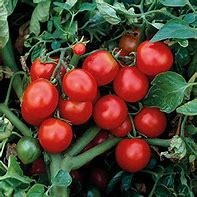
Label: tomato